WQFM (FM)

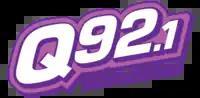
Logo as "Q92.1"

On November 4, 2020, WFUZ dropped its alternative rock format and began playing Christmas music. On December 28, 2020, the station flipped to a 1990s-leaning hot AC format as "Q92.1", reinstating the WQFM calls. The format launched by playing nearly their entire new imaging library, then playing exclusively 1990s music for their first hour, starting with "Buddy Holly" by Weezer. On November 15, 2021, co-owned 100.1 WQFN in Forest City ended its simulcast of WEJL and began simulcasting WQFM.